Bird visual acuity rendering: 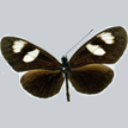
Butterfly visual acuity rendering: 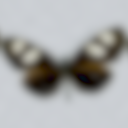
Species: melpomene
Subspecies: plesseni
Sex: female
View: dorsal
Hybrid status: subspecies synonym
Locality: Canelos ECD PA
Coordinates: -1.583, -77.75